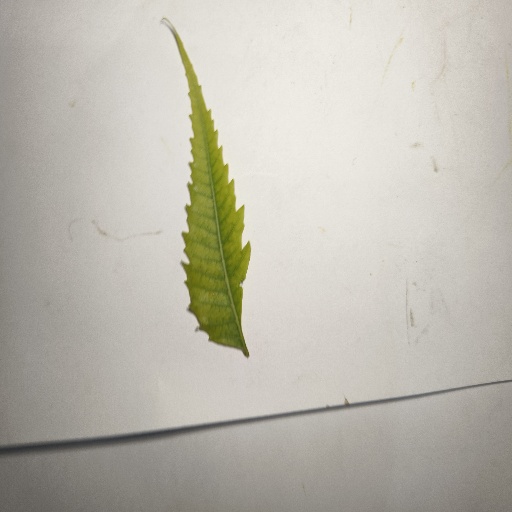
Species: Neem
Leaf condition: Yellow Leaf